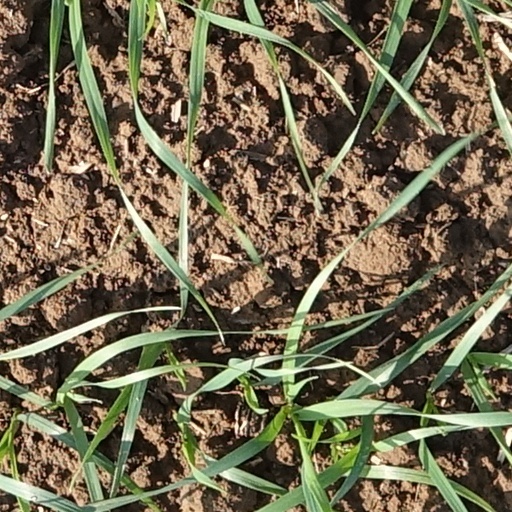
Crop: wheat